26th Málaga Film Festival

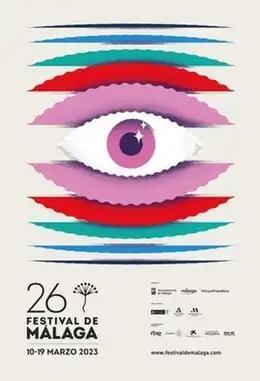
Official poster by Adán Miranda

The 26th Málaga Film Festival took place from 10 to 19 March 2023 in Málaga, Andalusia, Spain. "20,000 Species of Bees " and "Sister & Sister" won the Golden Biznaga for, respectively, Best Spanish Film and Best Ibero-American Film.